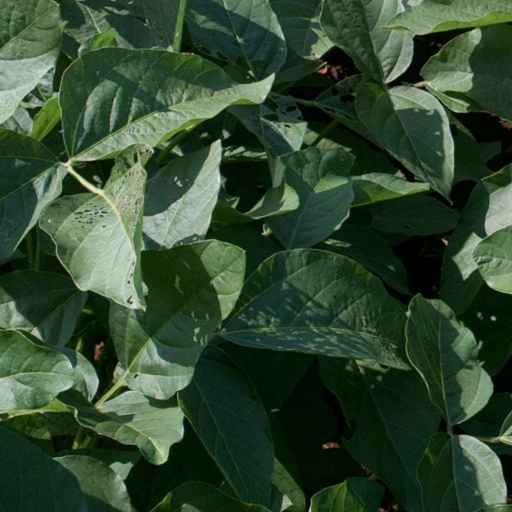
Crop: soybean